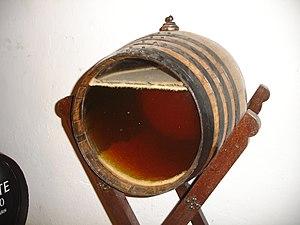
Les xérès sont des vins blancs de Denominación de Origen (DO), produits à Jerez de la Frontera, dans le sud de l'Andalousie, en Espagne. Ces vins sont mutés à l'eau-de-vie pour obtenir deux grandes catégories : les finos, pour lesquels de l'alcool à 15,5° est ajouté, et les olorosos, à 18°. Ils sont très appréciés des Britanniques, qui les connaissent sous le nom de sherry ou sack. Le vinaigre de Xérès est également produit à partir de ces vins.